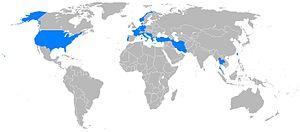
Le Republic F-84 Thunderjet est un chasseur-bombardier à réaction construit par la firme américaine Republic Aviation Company à la fin des années 1940, et construit à plus de 7 000 exemplaires. Initialement destiné à l'USAF, il a été fourni en grandes quantités aux forces aériennes des pays de l'OTAN, dans le cadre du Military Assistance Program.